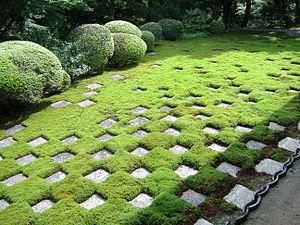
Le jardin japonais est issu de la tradition antique japonaise. Il se trouve aussi bien dans les demeures privées que dans les parcs des villes comme dans les lieux historiques : temples bouddhistes, tombeaux shintoïstes, châteaux.
Mirei Shigemori était un concepteur de jardins japonais. Il est un des principaux acteurs du renouveau des jardins au Japon, et un des plus grands créateurs de jardins secs du XXᵉ siècle.